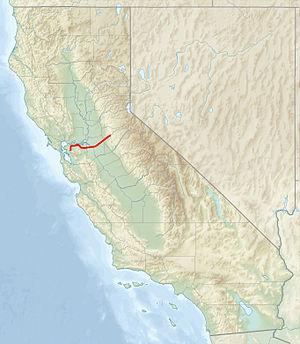
L'aqueduc Mokelumne est un aqueduc de Californie fournissant en eau plusieurs municipalités de l'East Bay dans la région de la baie de San Francisco à partir de la Mokelumne située dans la Sierra Nevada.